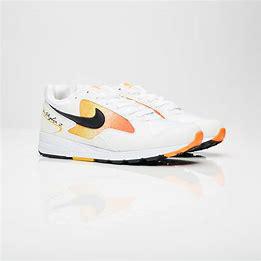
Brand: Nike
Model: Air Skylon Ii